Bert Adams Scout Reservation

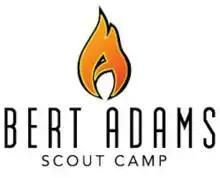
Bert Adams Scout Camp logo

Bert Adams Scout Camp is a long-term overnight camp owned and operated by the Atlanta Area Council of the Boy Scouts of America. Bert Adams is located south of Covington, Georgia, situated on Lake Bulow Campbell; the camp is one of three major BSA summer camps in the Atlanta Area Council. The camp is named after Albert S. "Bert" Adams, a "beloved leader in the city of Atlanta", and the president of what was then called the "Atlanta Council of the Boy Scouts", during the 1920s.